Thumb-shift keyboard

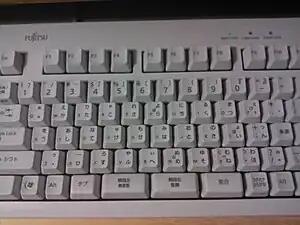
An example of a thumb-shift keyboard. Notice the two keys operated by the thumbs at the center bottom.

When word processors for the Japanese language developed in the late 1970s, one of the most difficult tasks was how to input Japanese sentences. Since the Japanese writing system uses three character-sets (hiragana, katakana and kanji), with a large number of individual characters (about 80 for hiragana and katakana, and thousands for kanji), it is not possible to accommodate all these on standard keyboards. Kanji posed the greatest challenge, and developers tried various methods, such as handwriting recognition, large tablet-type input devices, assigning multiple key-codes to each character and so on, but the method called kana-kanji transformation became the primary input method. It works by inputting transliteration, either in kana or by using Latin characters (rōmaji), and the dictionary in the computer changes the input sequences into kanji. The program that accomplishes this task is called an input method editor.